Nuclear-free zone

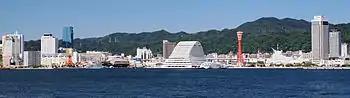
Nuclear-free Kobe Port, seen from Po-ai Shiosai Park in 2011

As a resource-poor nation, Japan is heavily reliant on nuclear power, but its unique experience in World War II has led to the wholesale rejection of nuclear weapons, holding nuclear weapons shall not be manufactured in, possessed by, or allowed entry into Japan. These tenets, known as the Three Non-Nuclear Principles, were first stated by Prime Minister Eisaku Satō in 1967, and were adopted as a parliamentary resolution in 1971, though they have never formally been entered into law. They continue to reflect the attitudes of both government and the general public, who remain staunchly opposed to the manufacture or use of nuclear weapons.